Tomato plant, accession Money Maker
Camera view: horizontal (90 deg, fisheye); turntable rotation: 270 degrees
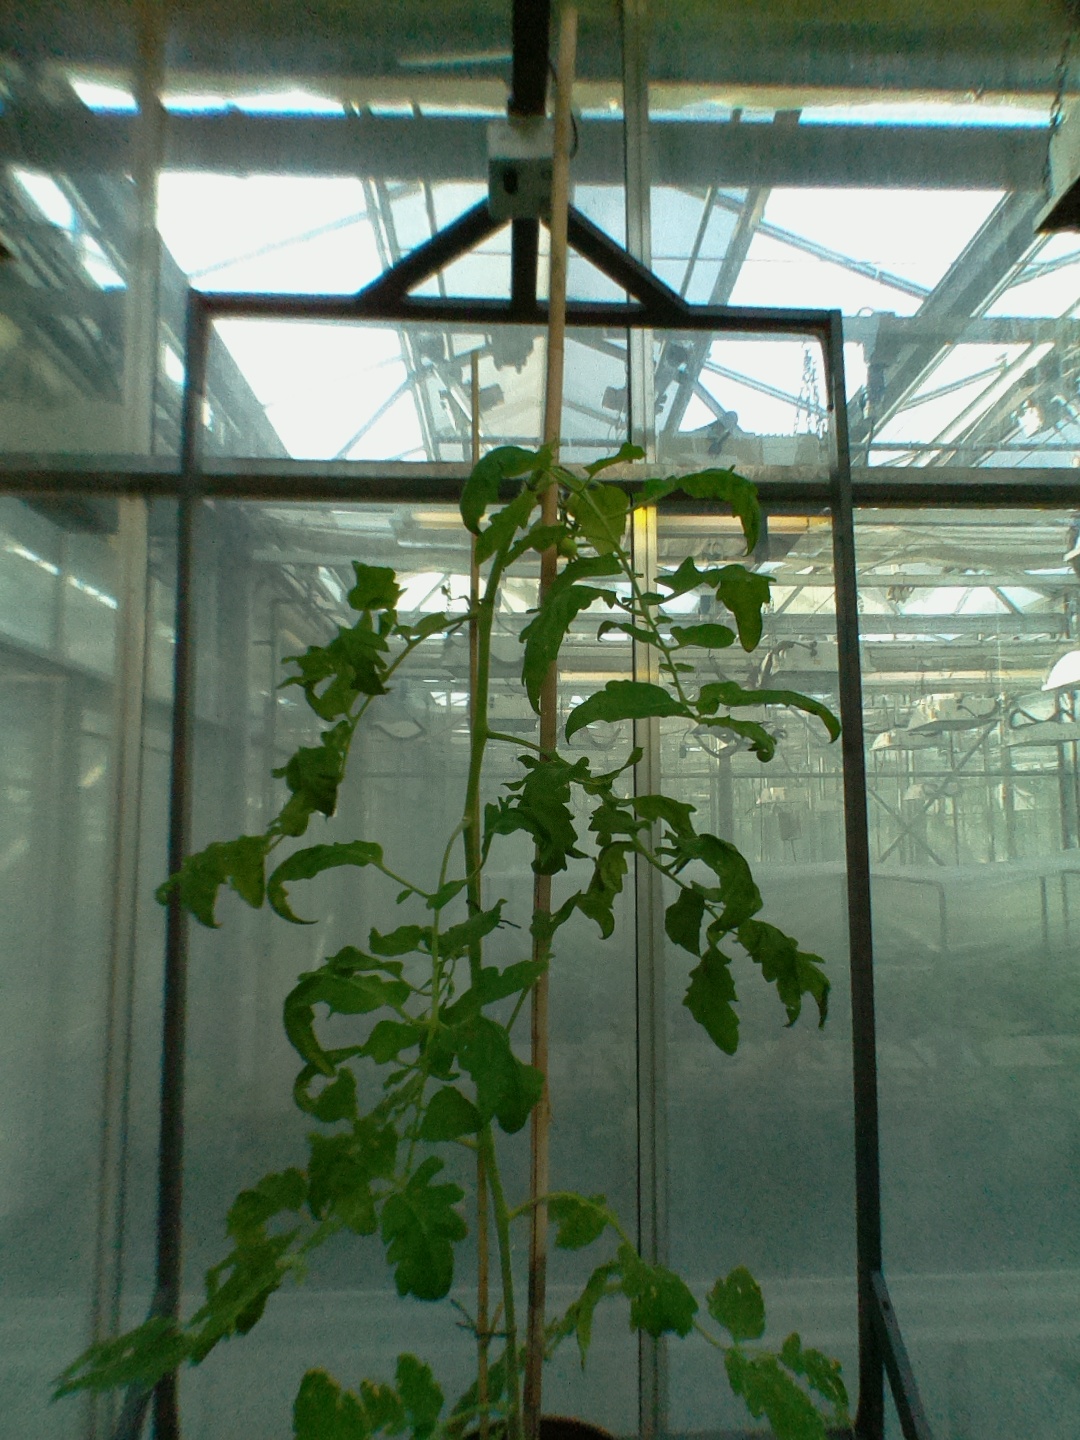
BBCH growth stage 71: 10%-20% of final fruit size